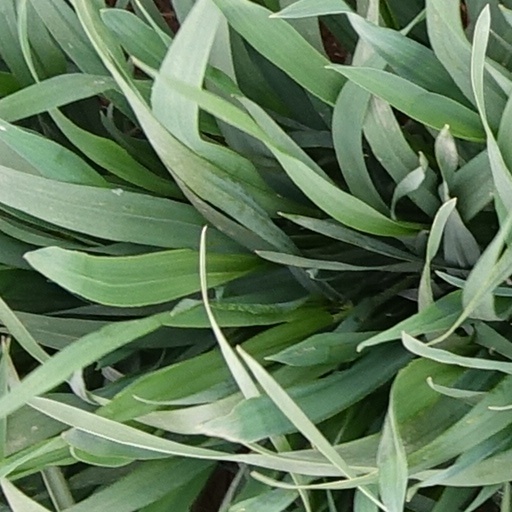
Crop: wheat